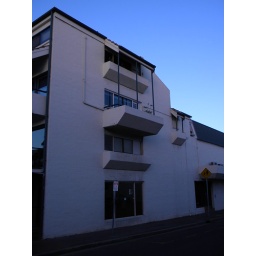
A hint of sunrise pink on the top-most flower balcony of a building in North Adelaide